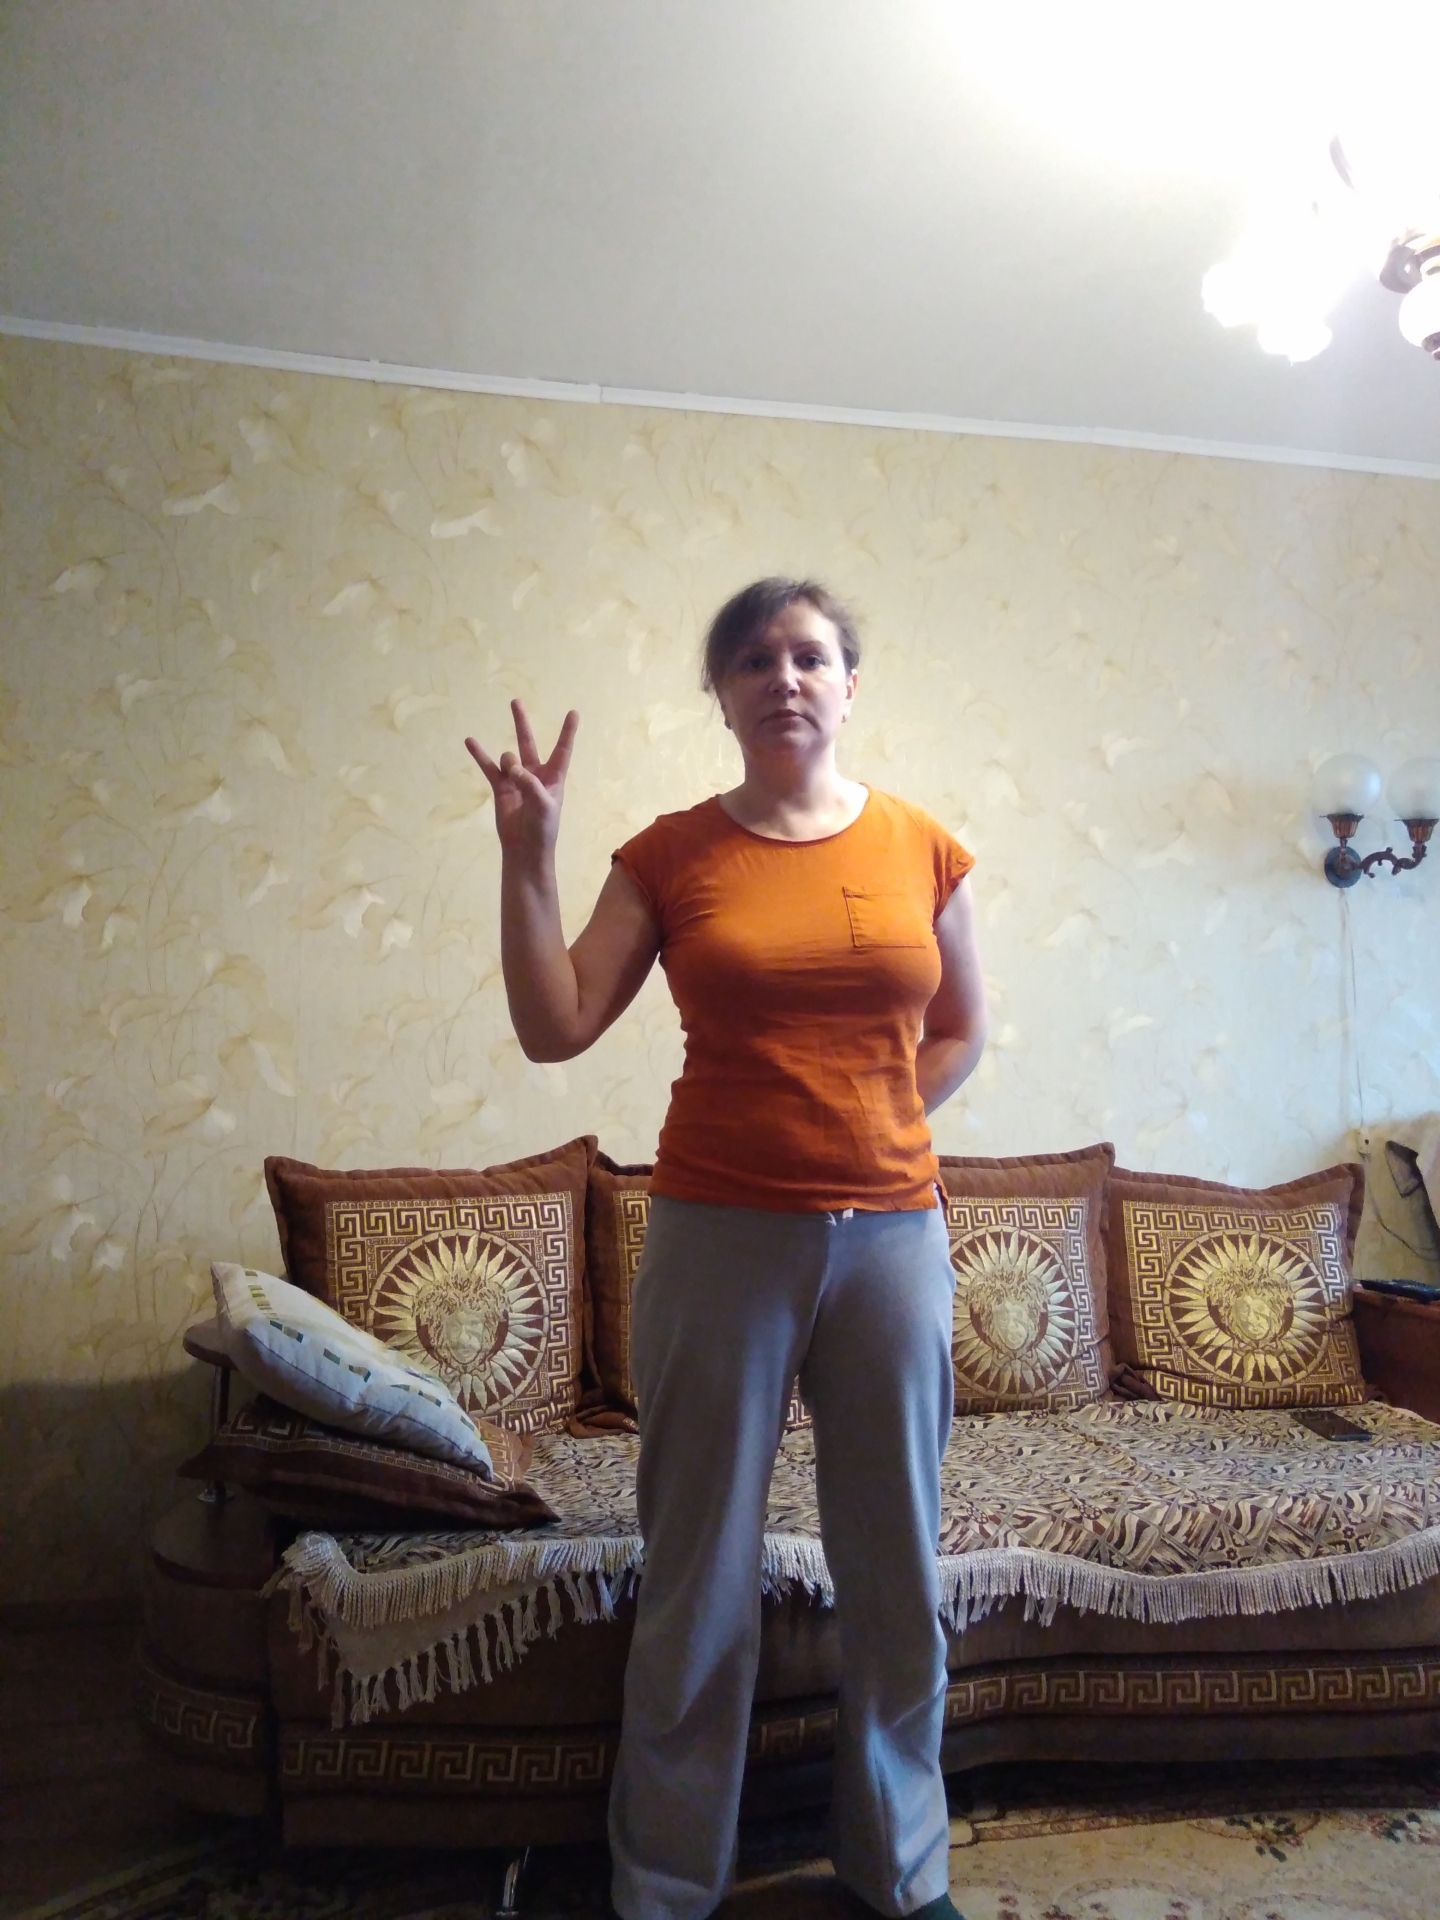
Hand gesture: three3